Allen Lanier

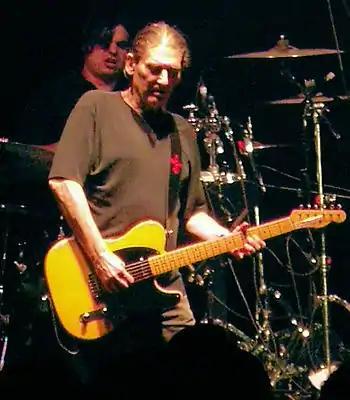
Lanier performing in 2006

Allen Glover Lanier (June 25, 1946 – August 14, 2013) was an American musician who played keyboards and guitar. He was an original member of Blue Öyster Cult.